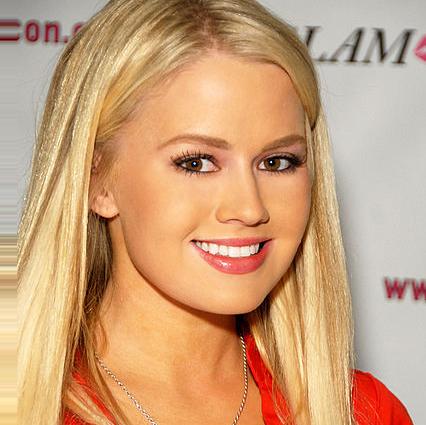
Age: 24